Stour Valley Line

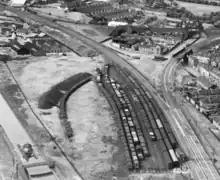
Goods yard (now Soho Soho TMD), with Winson Green Junction (nearest camera) and Soho Soap Works Junction (top left), from a photograph taken by the RAF in August 1948, The line to Perry Barr branches off to the right at Soho East Junction.

The 1960s modernisation of Birmingham New Street station was considered by many to be unsatisfactory; the platform areas were dark and cold, and access to the platforms was congested. In 2006 Network Rail announced a regeneration scheme and work started in 2010. The shopping area above the station was extended and upgraded, and re-opened with the title Grand Central. It was completed in 2015. The new concourse is three times larger than the former, and is enclosed by a large atrium, allowing natural light throughout the station.